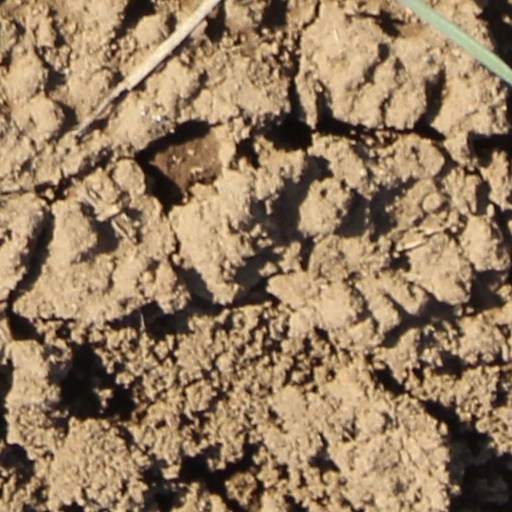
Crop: wheat